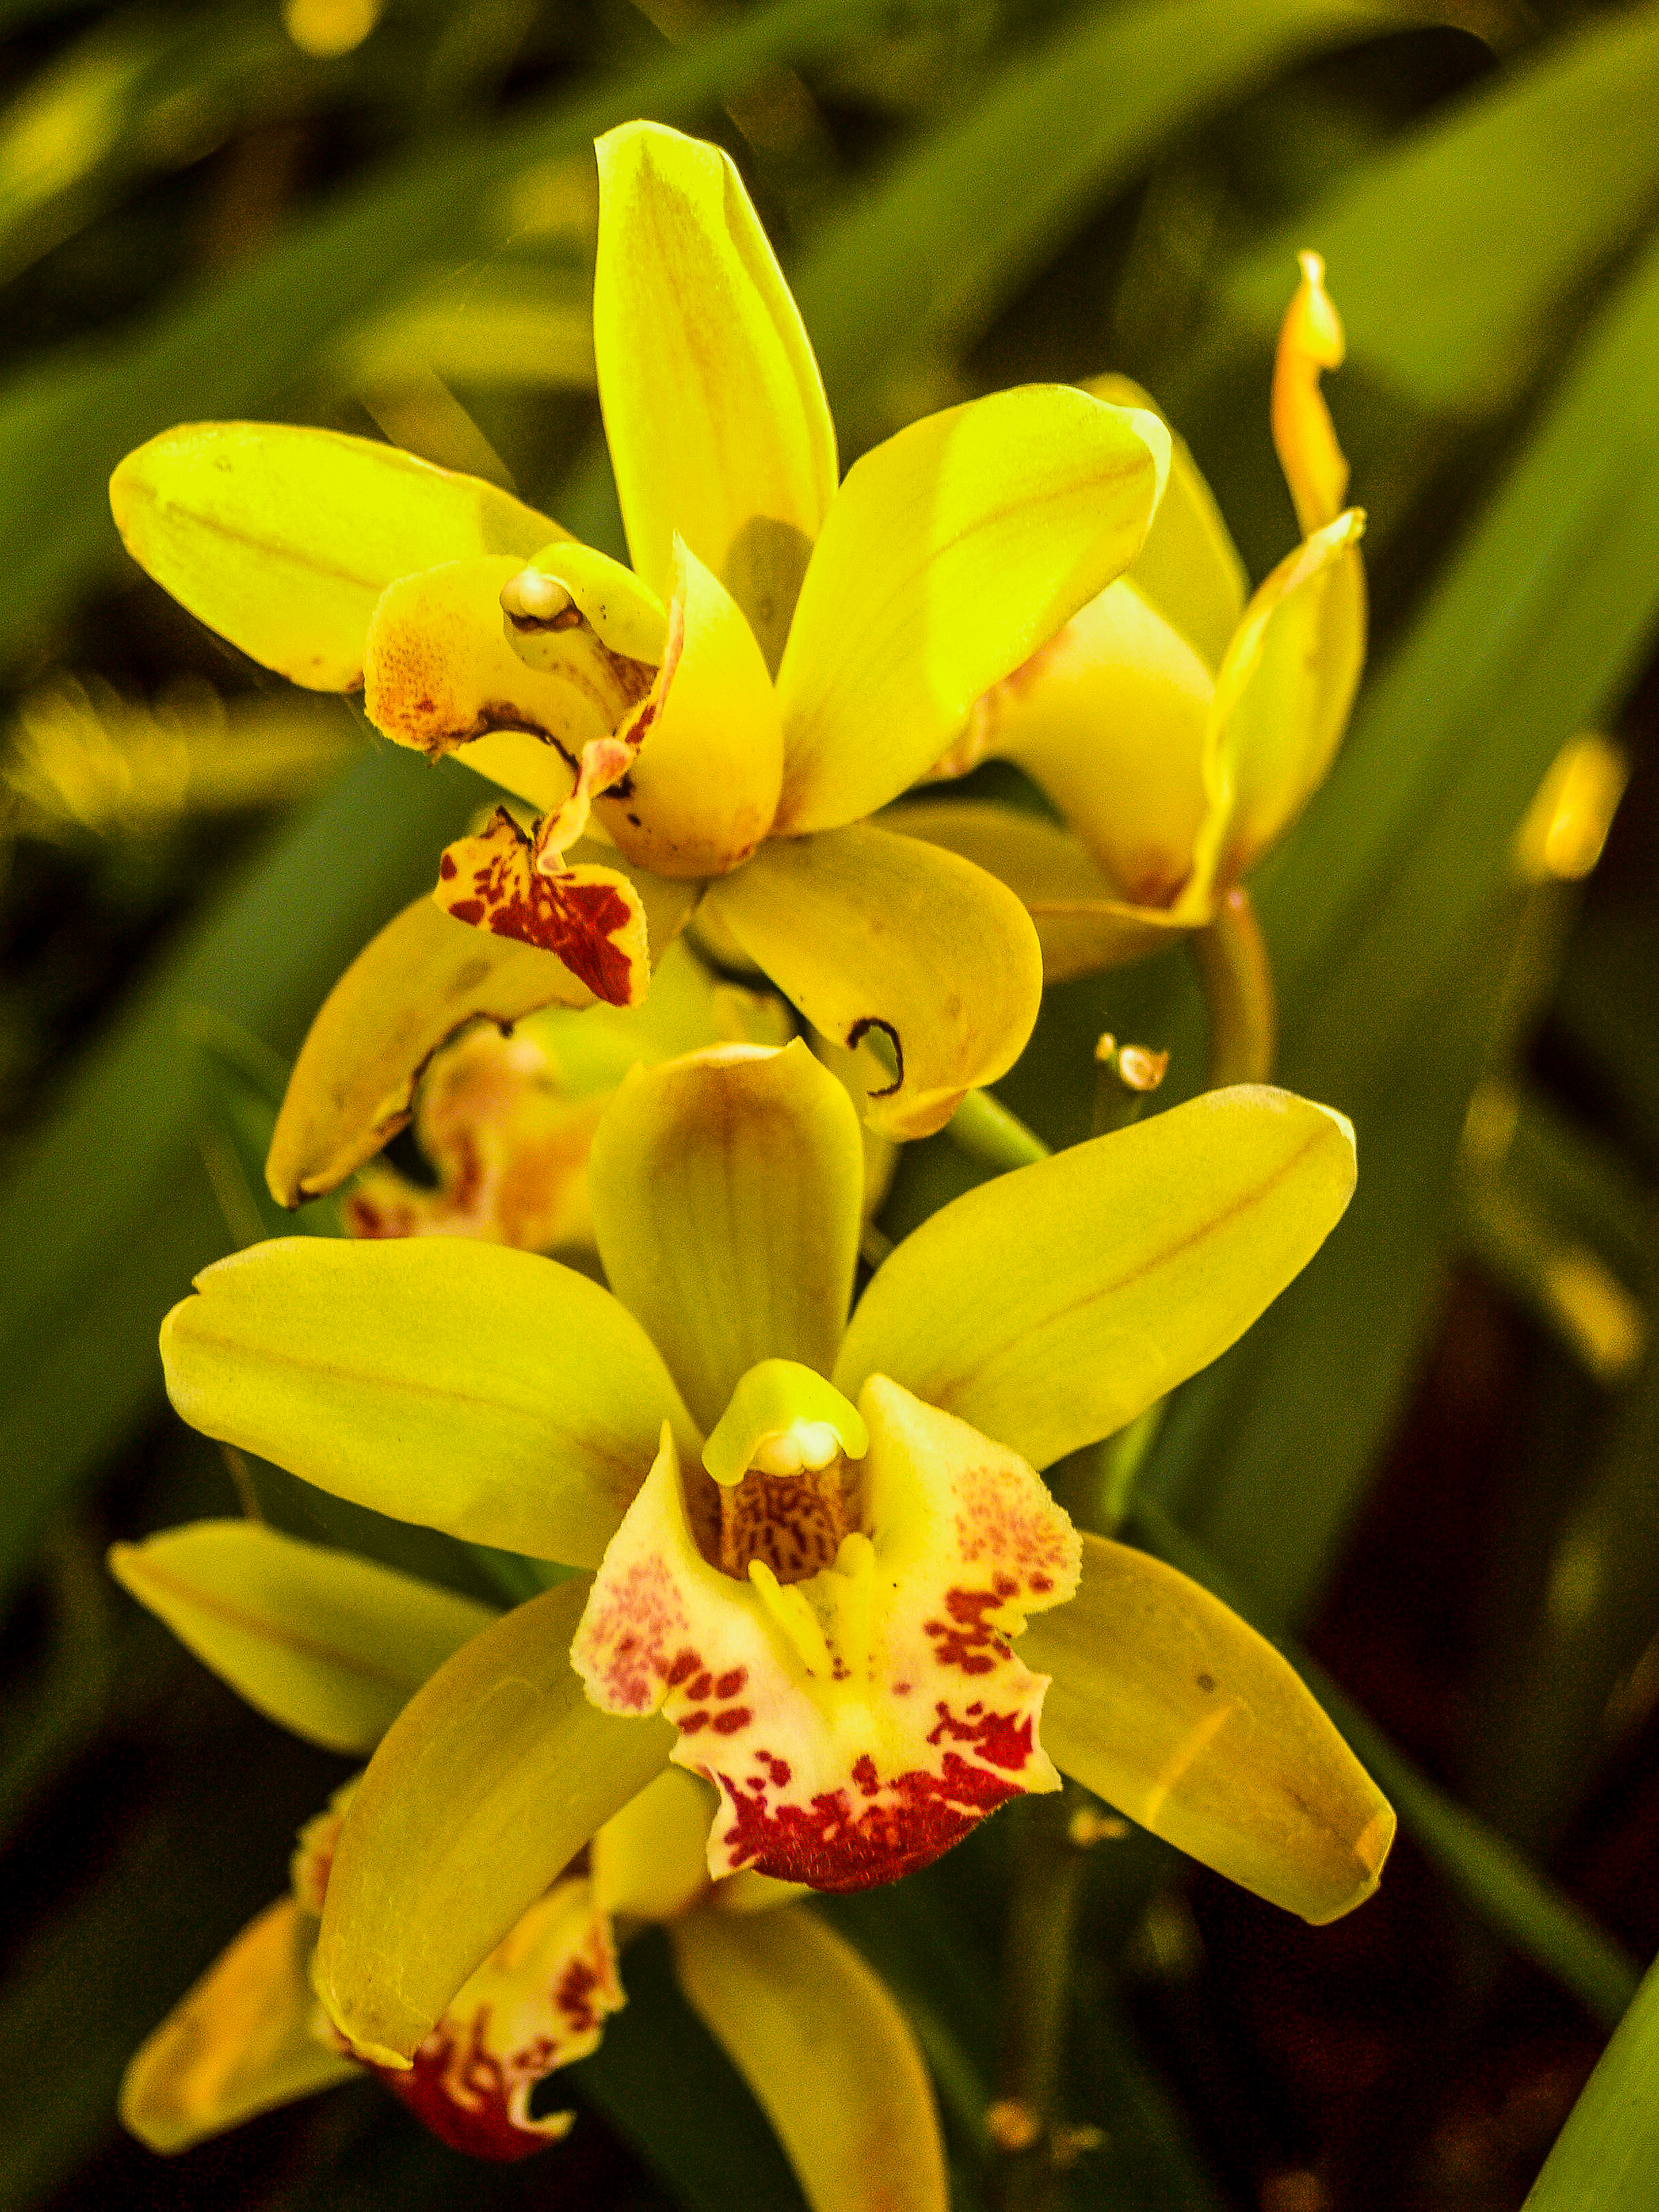
orchid, floral, purple, flora, background, blossom, flower, pink, beauty, beautiful, nature, botany, exotic, petal, closeup, color, bouquet, plant, violet, fresh, bloom, tropical, colorful, decoration, natural, garden, macro, branch, valentine, yellow, flowering plant, close up, cattleya, macro photography, christmas orchid, terrestrial plant, spathoglottis, moth orchid, spring, pollen, orchids of the philippines, plant stem